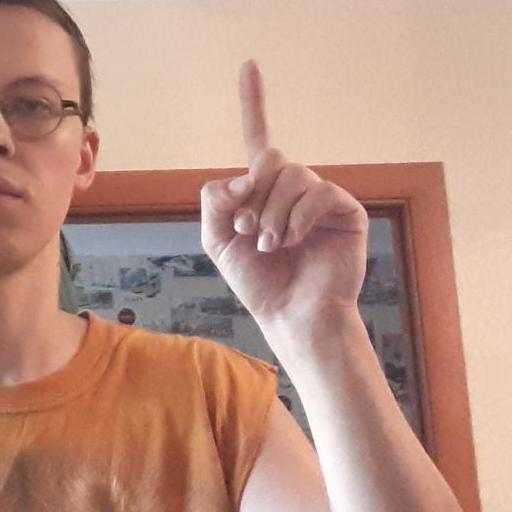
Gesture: one